Participants in Operation Enduring Freedom

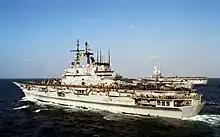
The Italian aircraft carrier and French aircraft carrier seen from (1 February 2002)

Italy deployed Col Moschin and Gruppo Operativo Incursori (GOI) to Afghanistan, Italian Special Operations Forces were not under US-led OEF-A command, instead it operated directly in support of the Italian ISAF Task force-Nibbio, where they carried out local force protection and reconnaissance tasks.